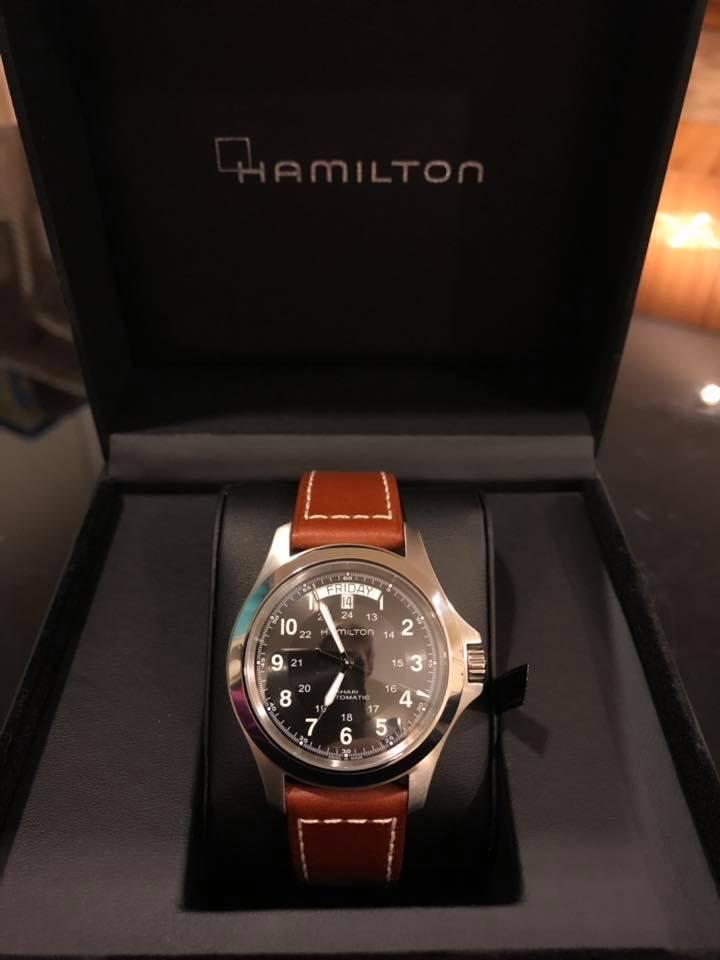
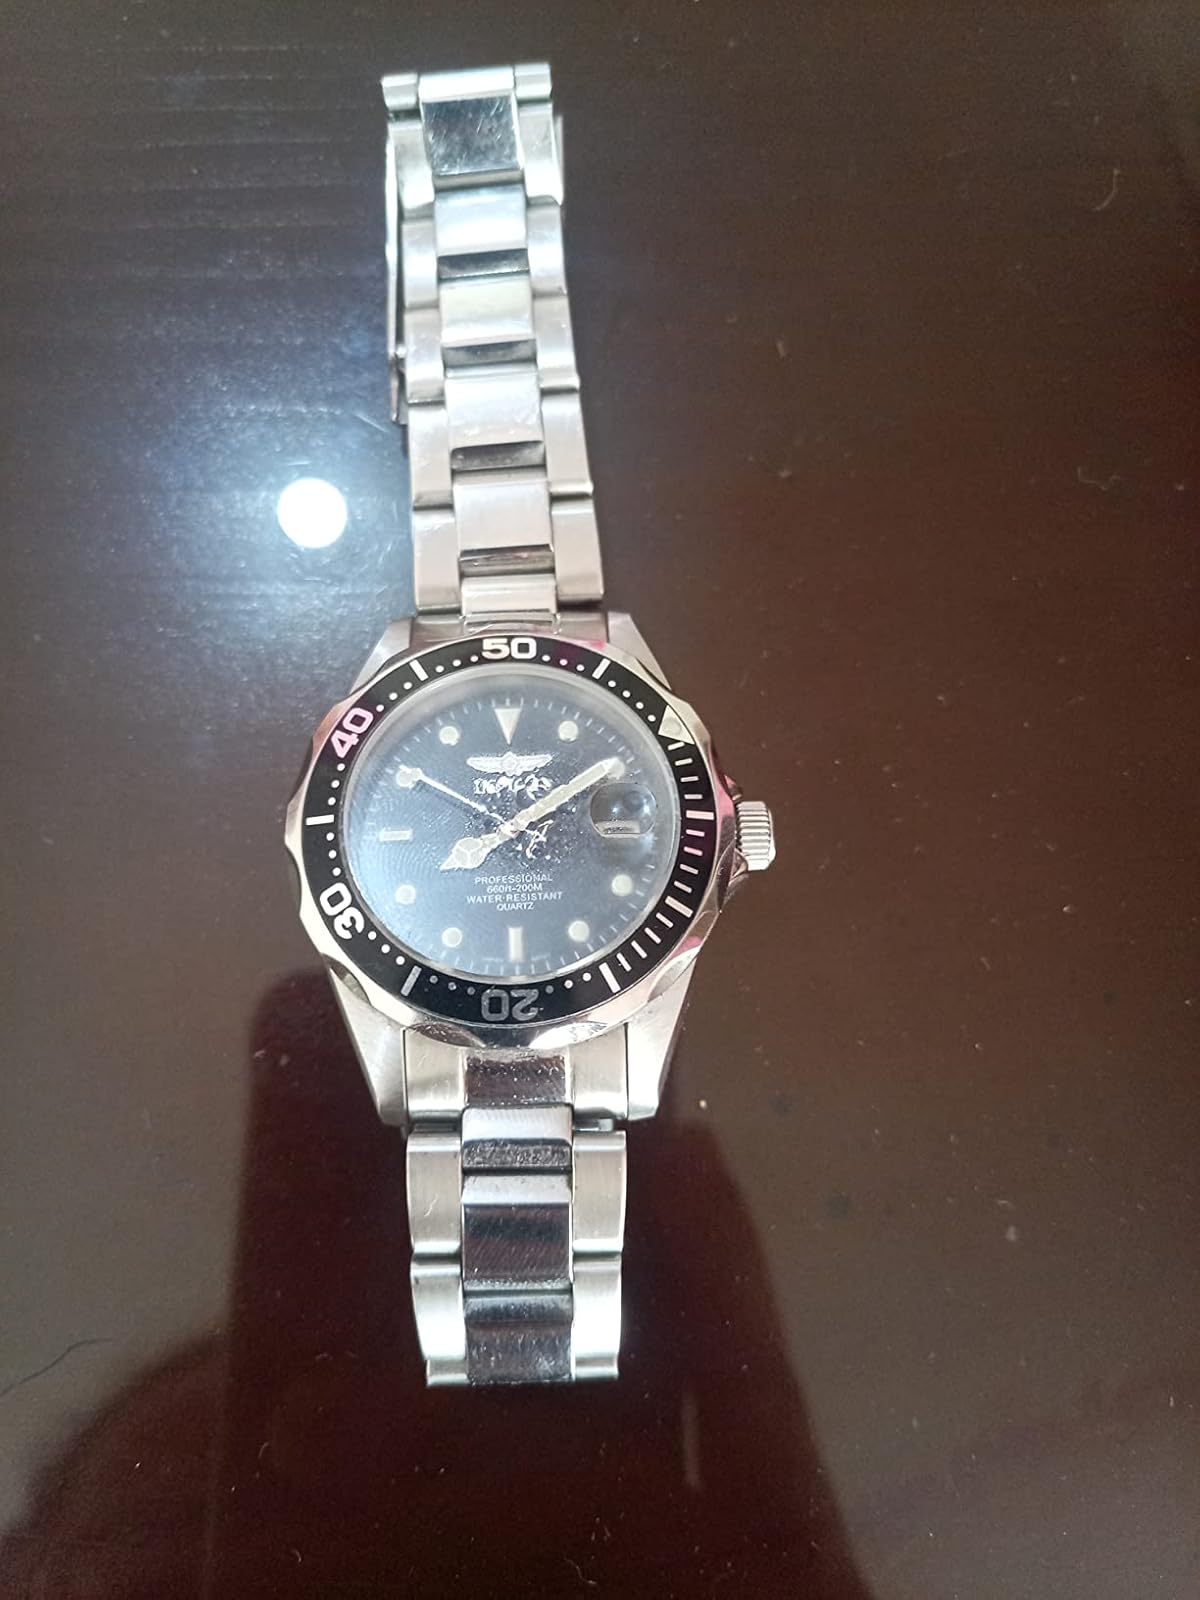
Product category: accessories_watch
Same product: no